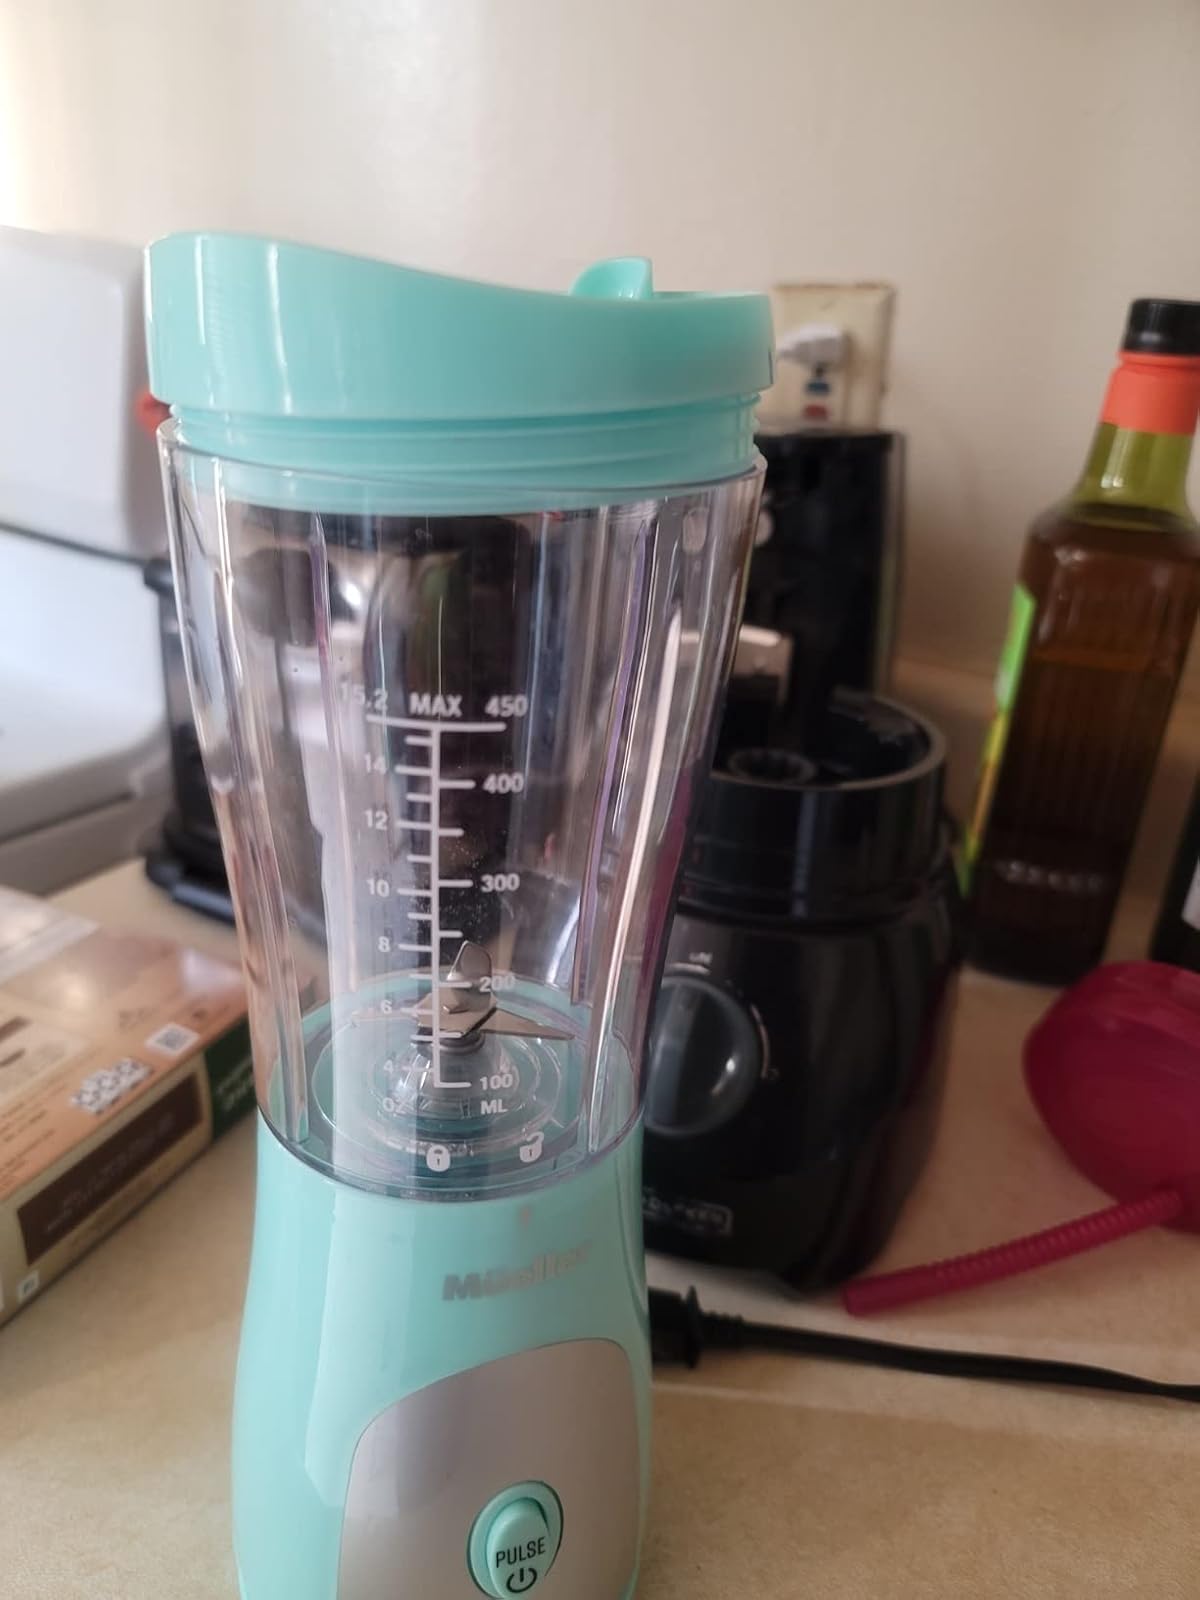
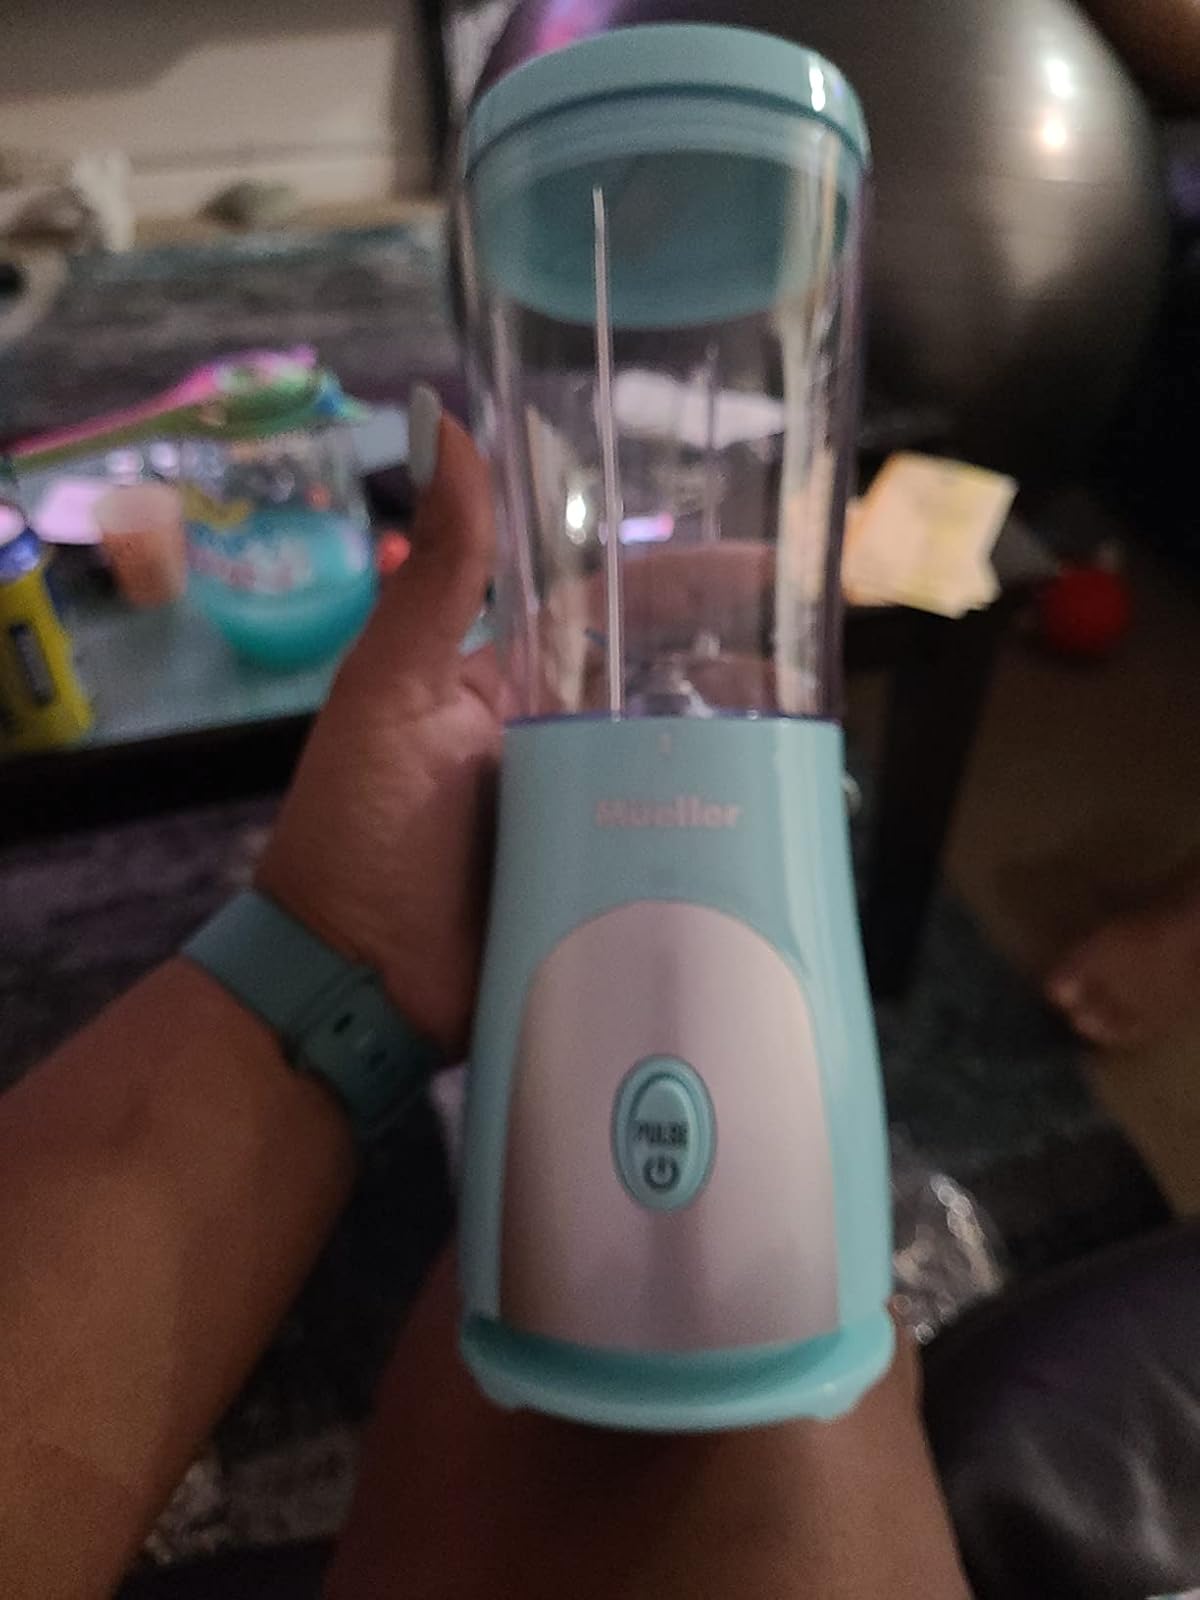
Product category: items_blender
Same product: yes